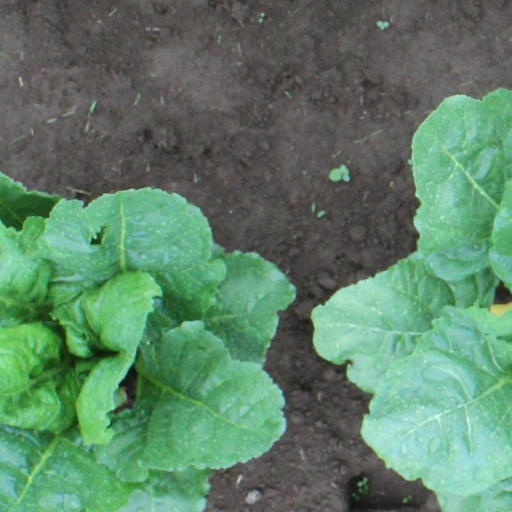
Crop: sugar beet